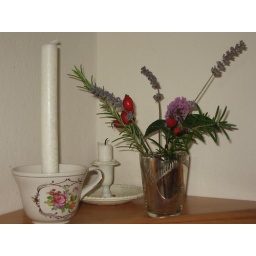
Corner in my kitchen with last flowers and rose hips from the garden.